Castlepollard Mother & Baby Home

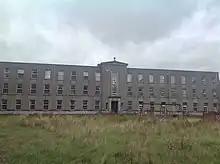

Following state intervention, only one new admission was accepted in 1941 with other mothers being sent to Sean Ross Abbey in County Tipperary or Bessborough. In 1942, with the opening of the new hospital, capacity was expanded to house 109 women and their children. Women were sent to the home from across Westmeath and neighbouring counties, including County Meath, County Cavan, and County Offaly. After expansion it began to take in women from County Longford, County Louth and County Monaghan. Early opposition to its establishment came from the Meath Board of Health in Trim, who argued that moving unmarried women to Castlepollard would hinder the capacity of the Health Board's own laundry service.